History of liberalism

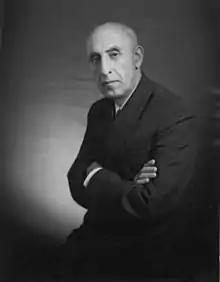
Mohammad Mosaddegh

The emerging internal financial and diplomatic crises of 1875–1876 allowed the Young Ottomans their defining moment, when Sultan Abdülhamid II appointed liberal-minded Midhat Pasha as Grand Vizier and reluctantly promulgated the Ottoman constitution of 1876, the first attempt at a constitution in the Ottoman Empire, ushering in the First Constitutional Era and ending the Tanzimat. Thanks to liberal intellectuals who tried to modernize their society by promoting development, progress, and liberal values, constitutionalism was introduced in the Ottoman Empire, Midhat Pasha is often considered to be one of the founders of the Ottoman Parliament. Although this period was short lived, with Abdülhamid ultimately suspending the constitution and parliament in 1878 in favor of a return to absolute monarchy with himself in power, the legacy and influence of the Young Ottomans continued to endure until the collapse of the empire. Several decades later, another group of reform-minded Ottomans, the Young Turks, repeated the Young Ottomans' efforts, leading to the Young Turk Revolution in 1908 and the beginning of the Second Constitutional Era.